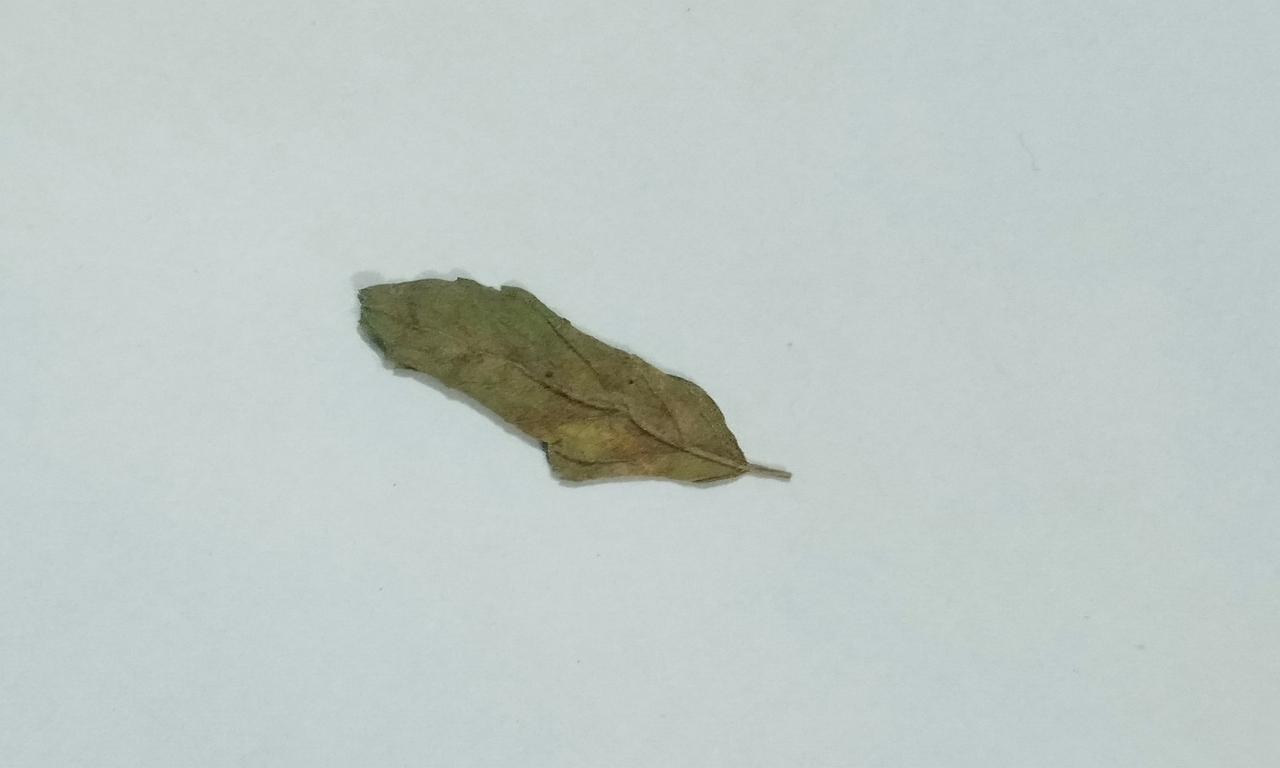
Label: Dried